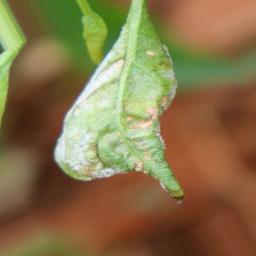
Label: powdery mildew